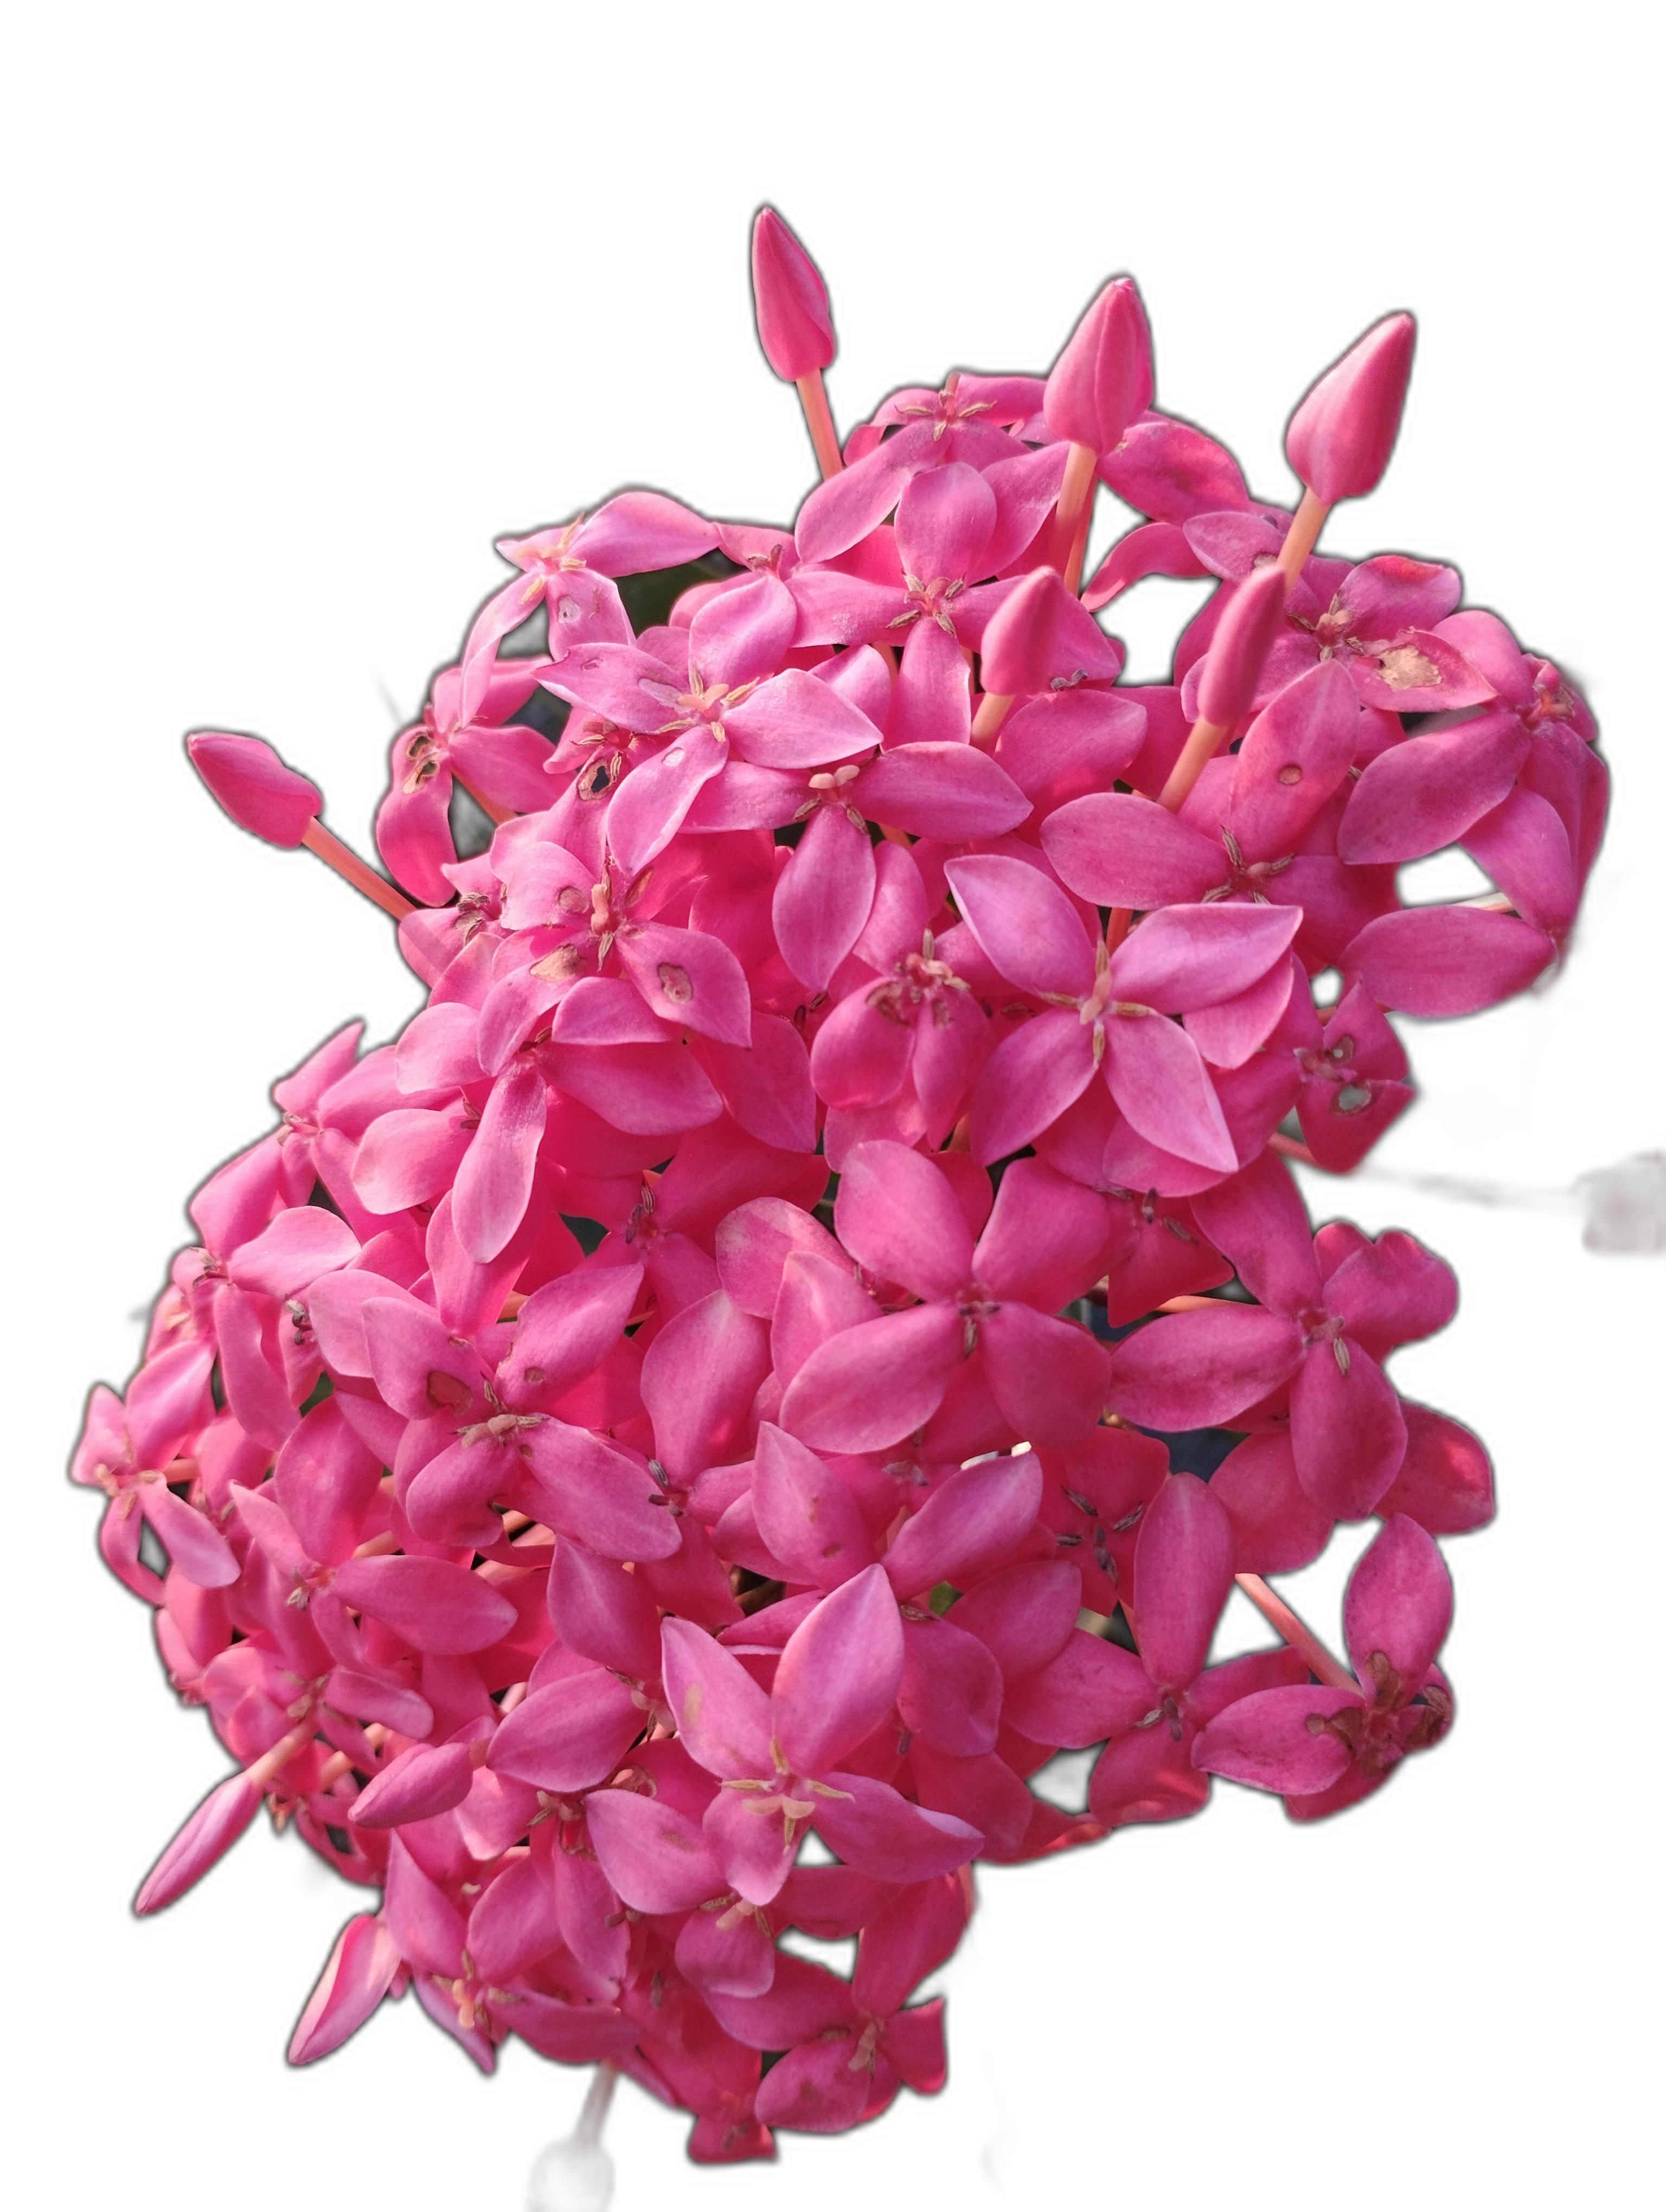
Label: Jungle geranium